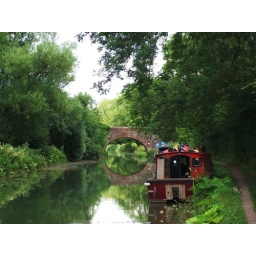
Canal boat and bridge near Great Bedwyn